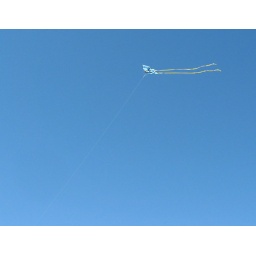
I lay on the sand and watched a blue kite flying in the blue sky.